Dunta Robinson

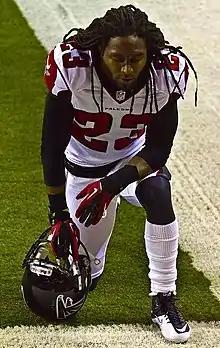
Robinson with the Atlanta Falcons in 2012

Willie Dunta Robinson (born April 11, 1982) is an American former professional football cornerback. He played college football at South Carolina and was selected by the Houston Texans with the 10th overall selection in the 2004 NFL draft. Robinson also played for the Atlanta Falcons and Kansas City Chiefs.